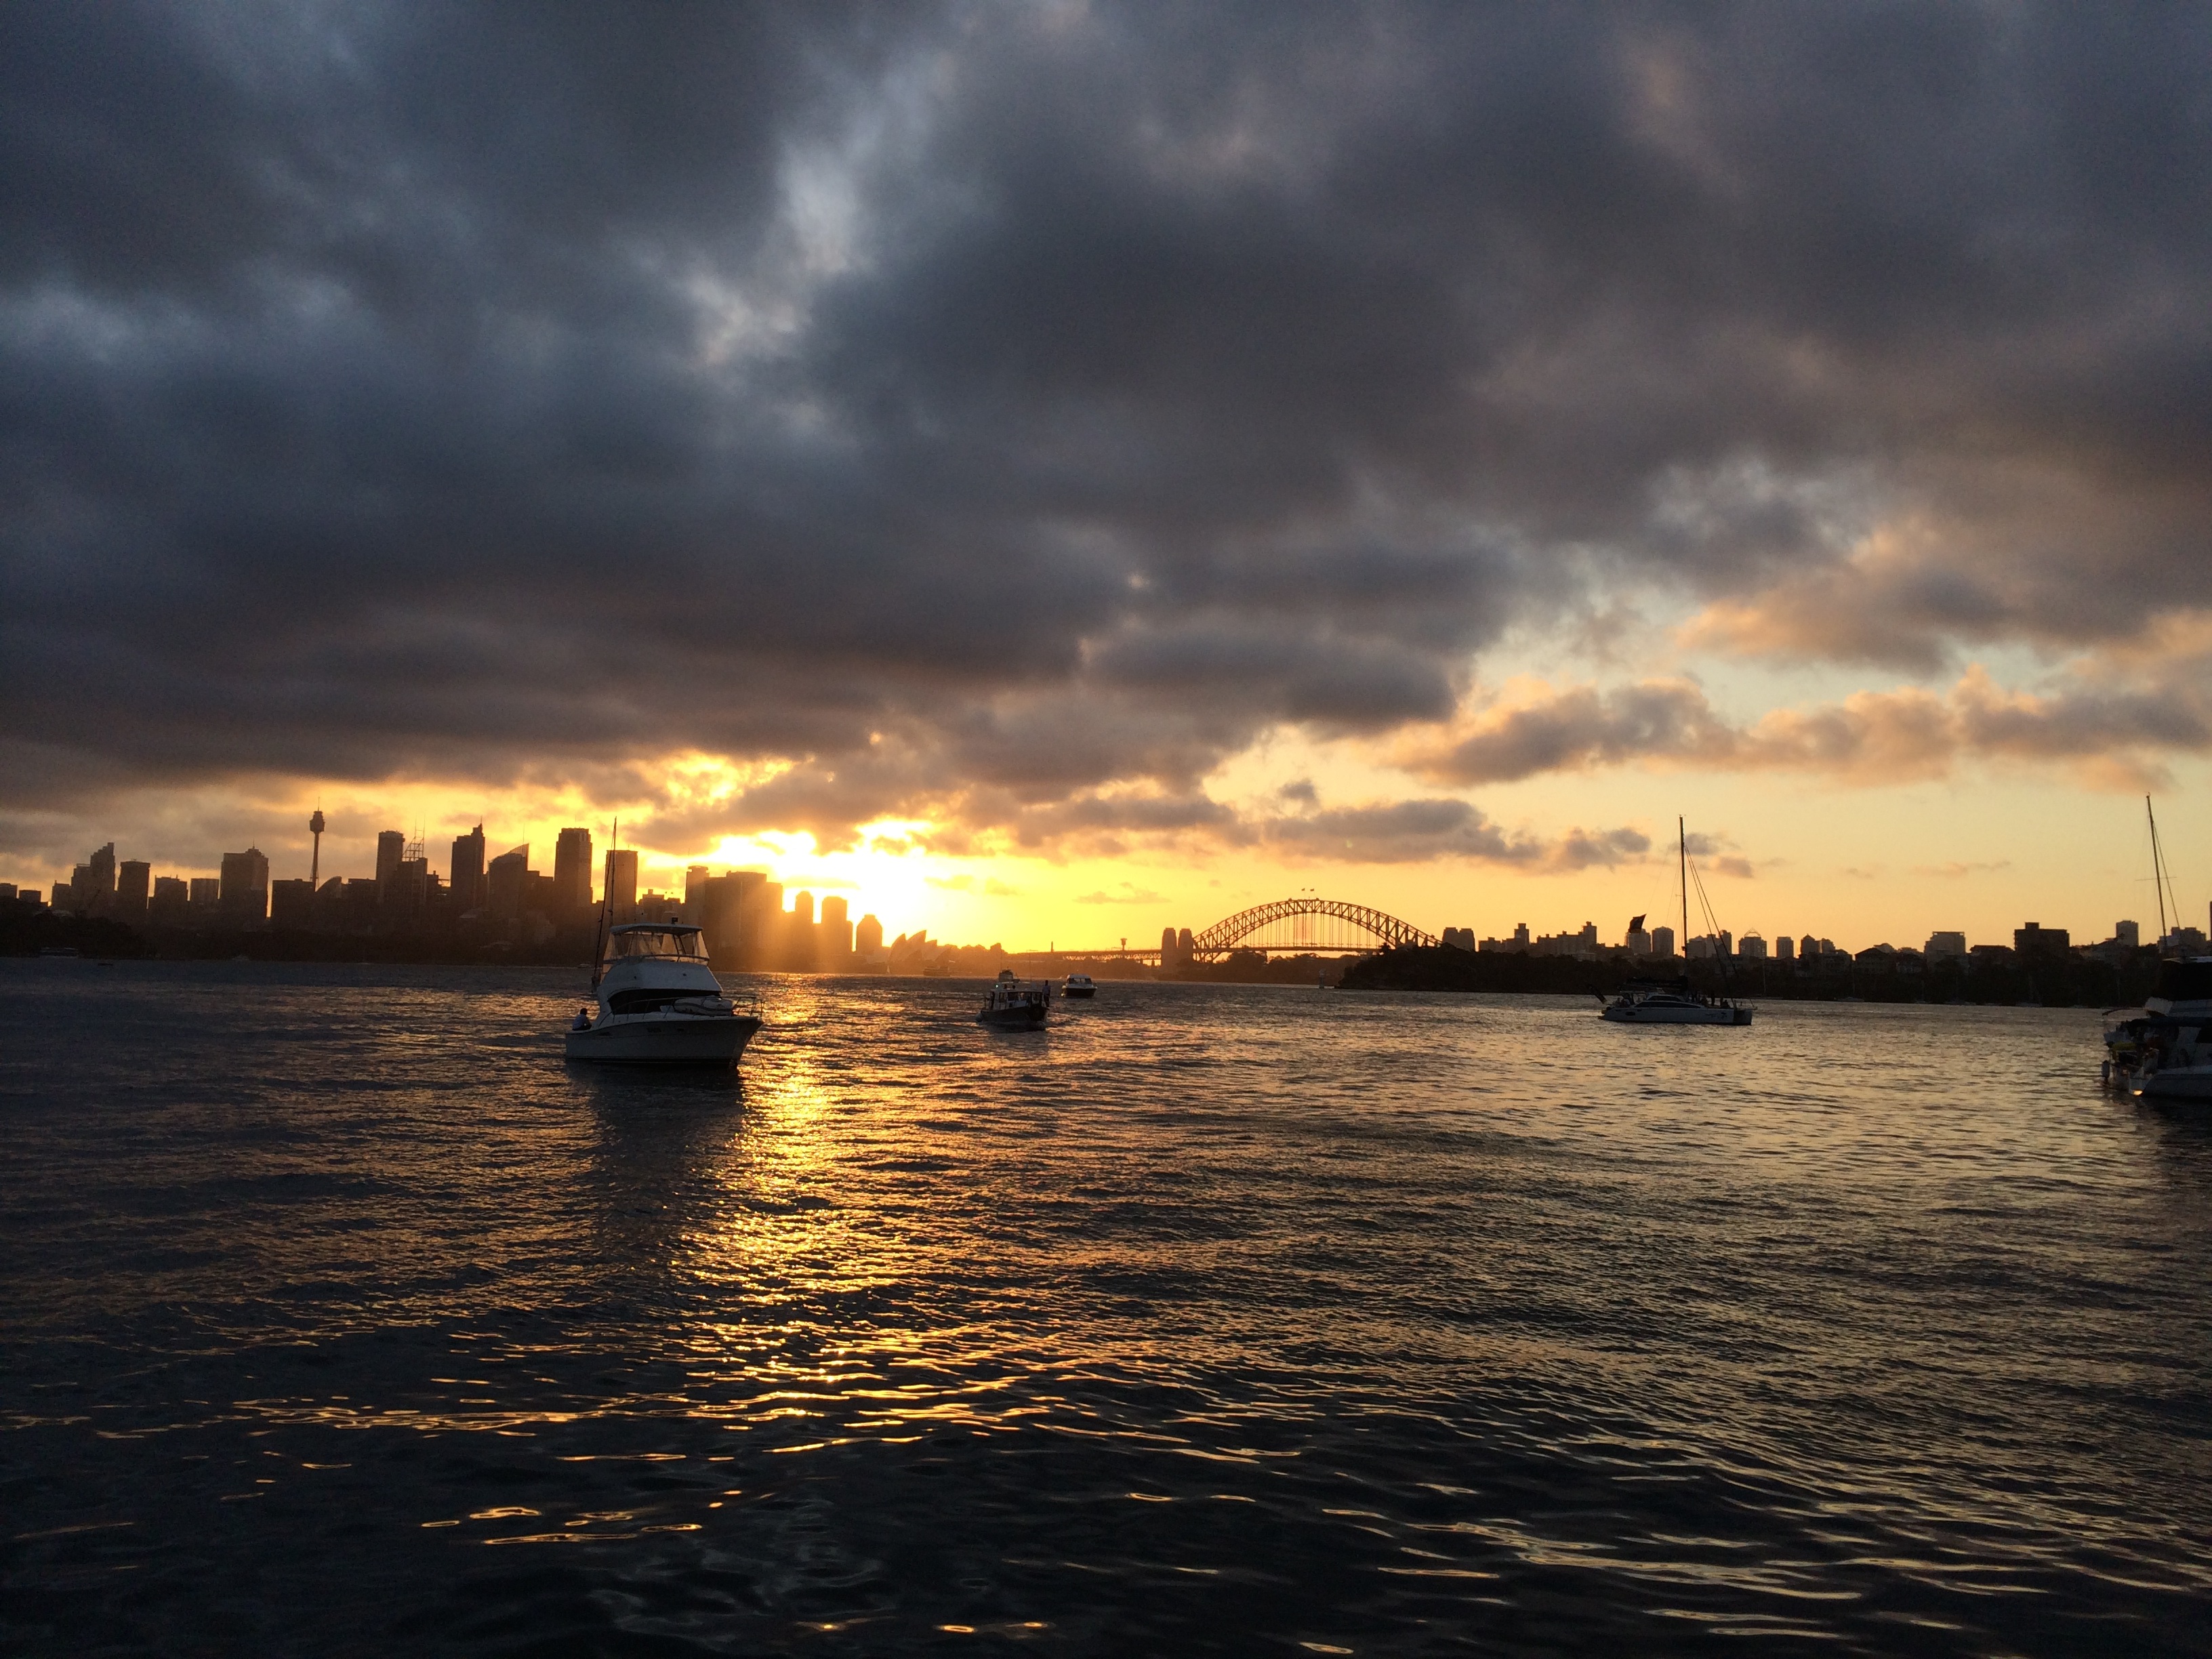
landscape, sea, coast, ocean, horizon, cloud, sky, sun, sunrise, sunset, skyline, sunlight, morning, wave, dawn, dusk, evening, orange, reflection, vehicle, sydney, bay, afterglow